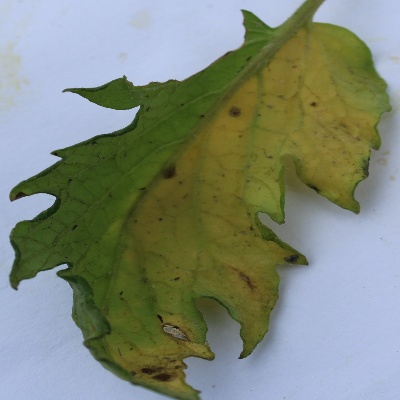
Crop: Tomato
Condition: verticulium wilt